Answer in natural language. Considering the relative positions, where is wooden dining table (highlighted by a red box) with respect to black color shelving unit (highlighted by a blue box)? Choose between the following options: left or right
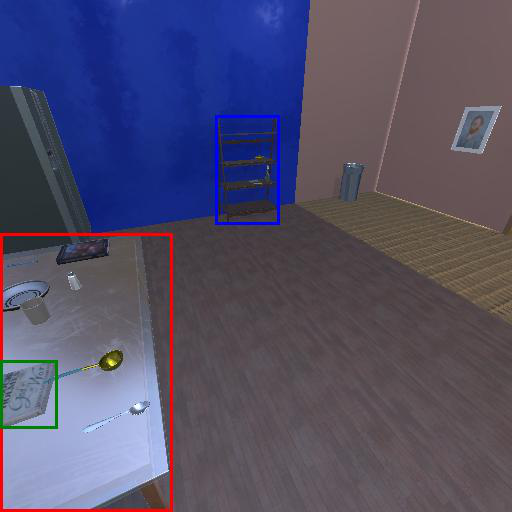
<answer>left</answer>